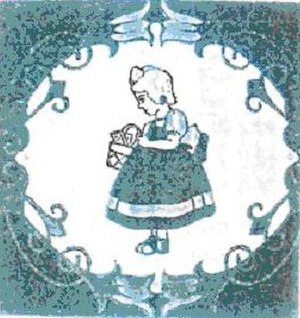
Irma (supermarkedskæde) / Historie
Irmapigen fra 1907
Irma A/S er en dansk supermarkedskæde, der siden 1982 ejes af Coop.